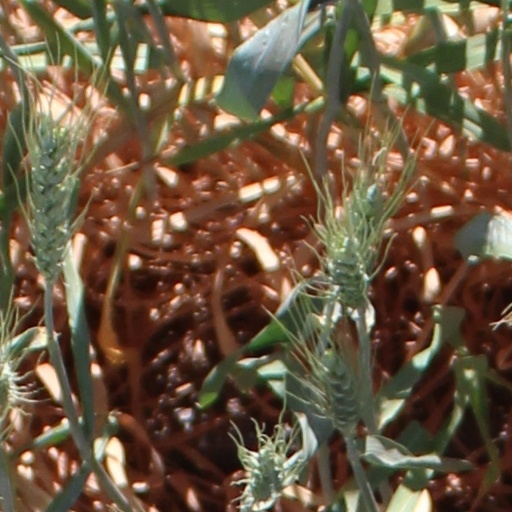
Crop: wheat